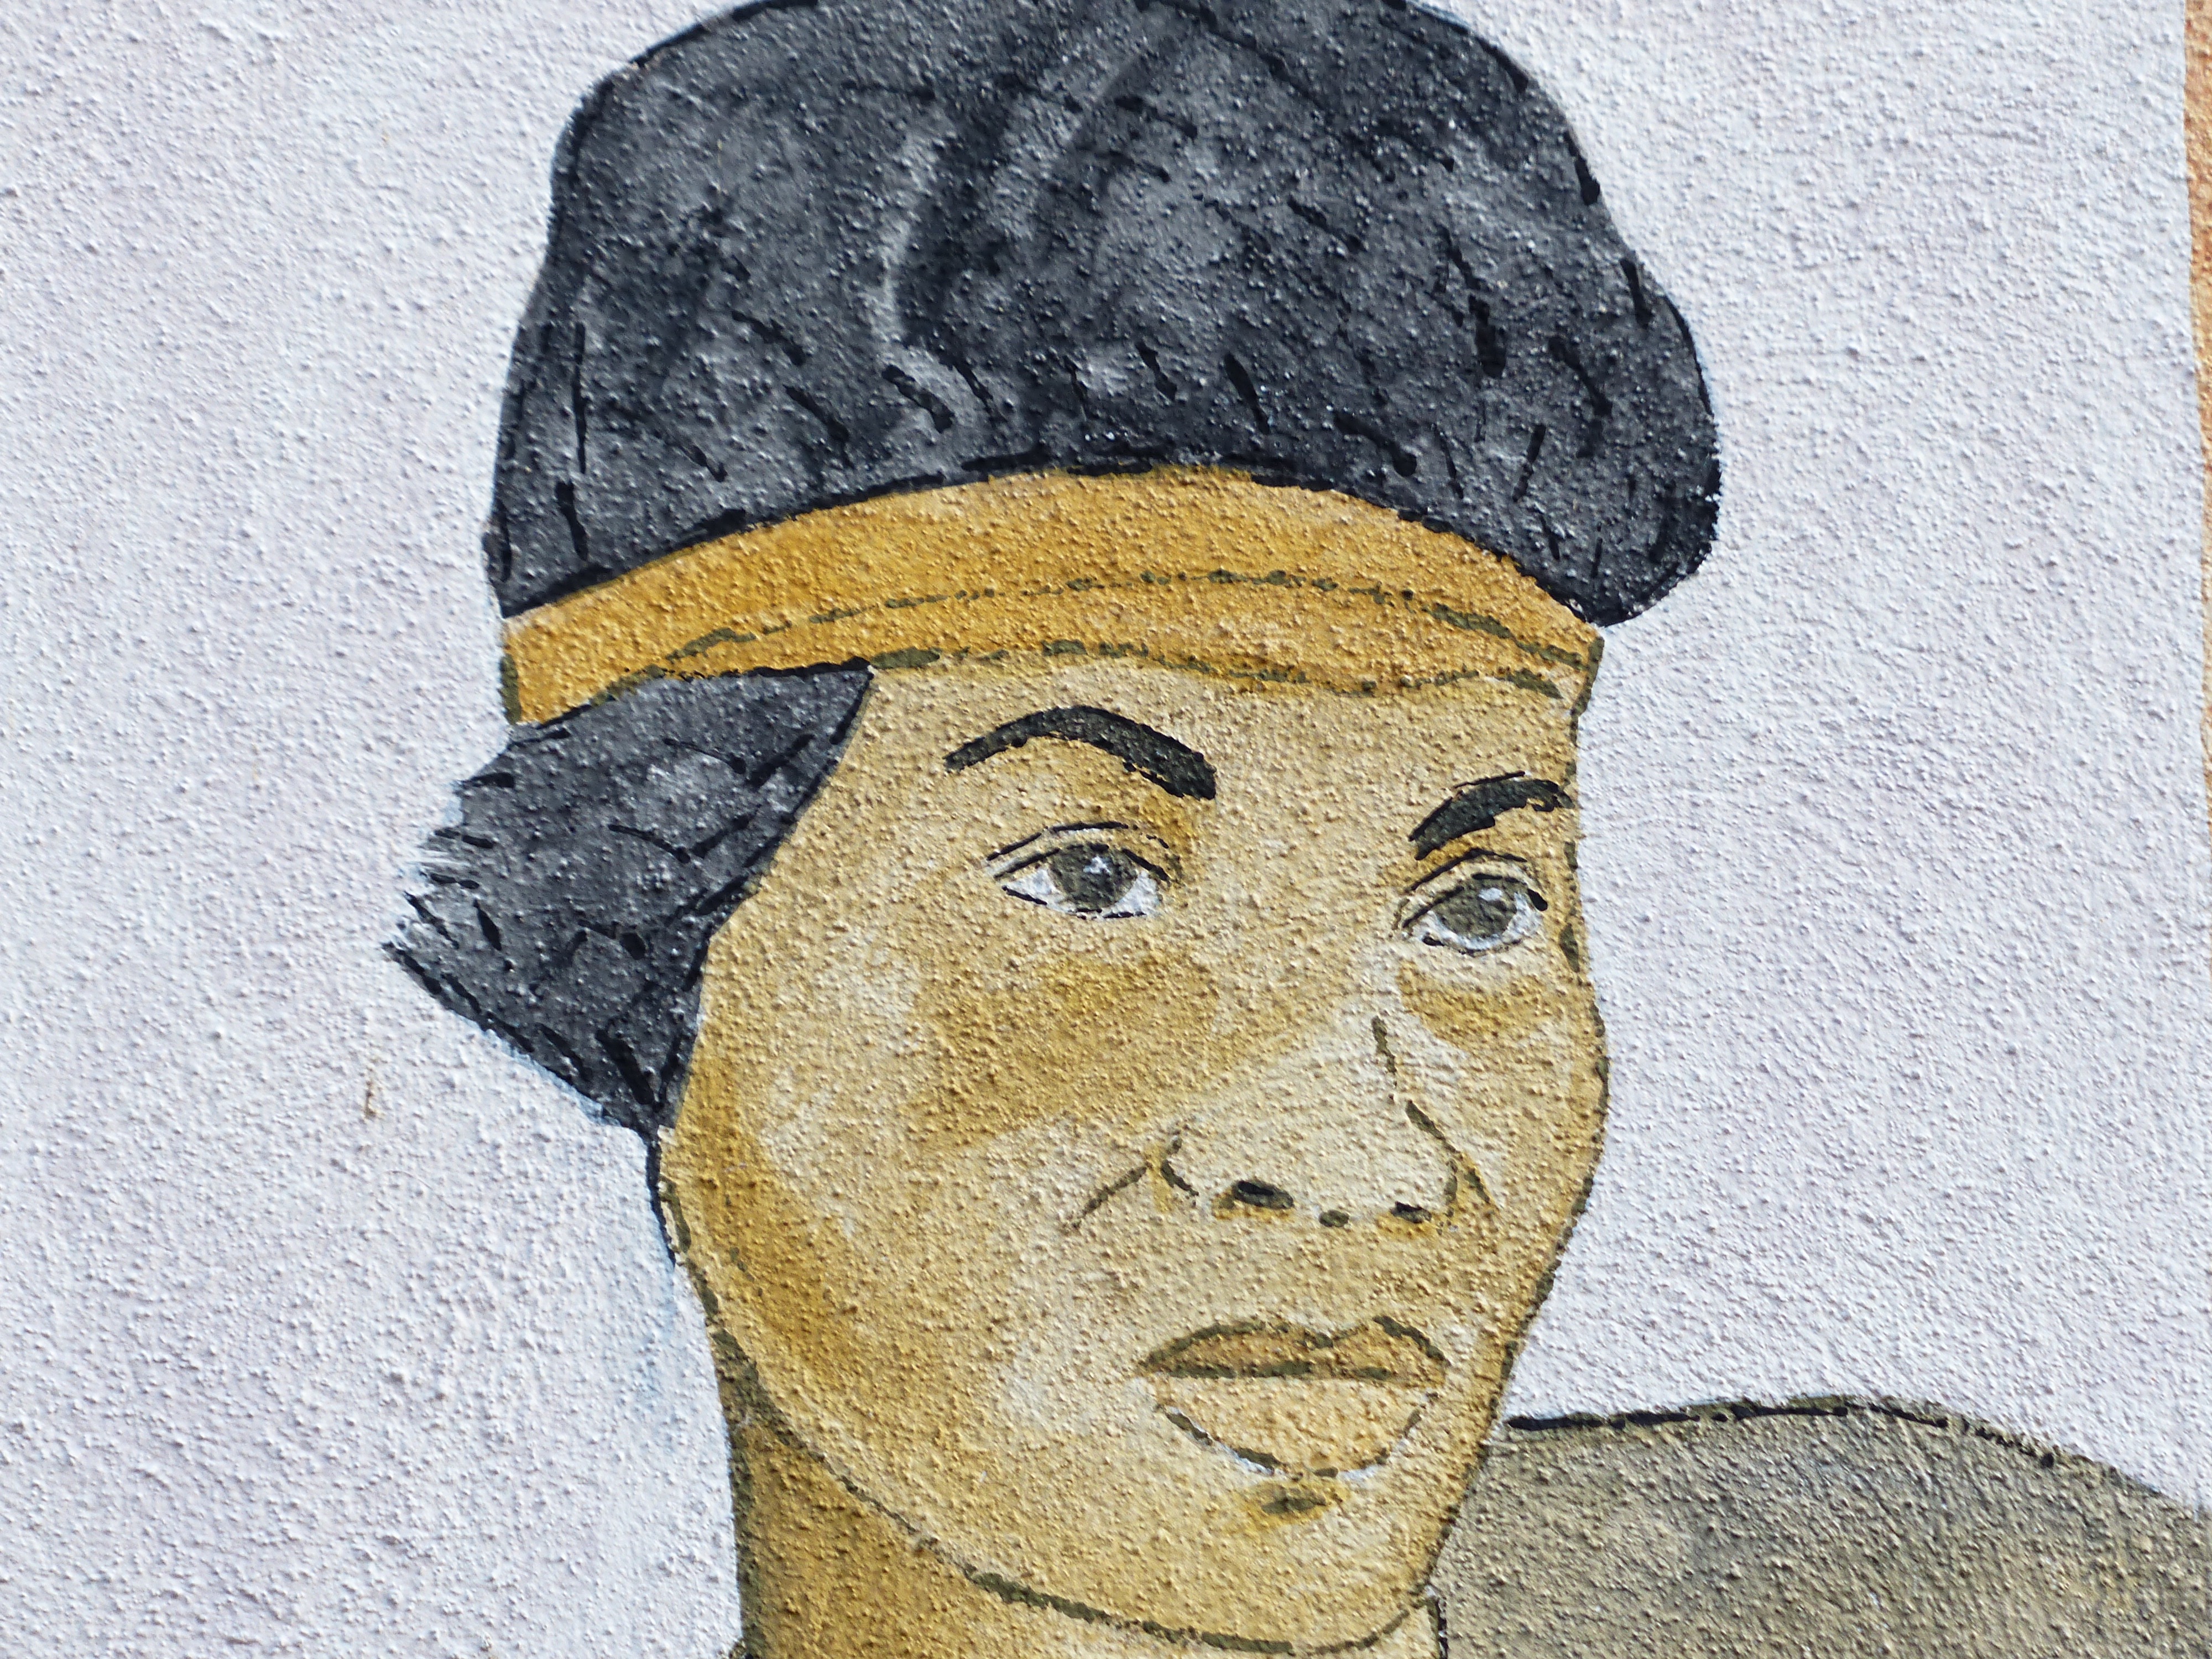
man, person, portrait, clothing, headband, face, art, sketch, drawing, illustration, cap, head, culture, painted, image, indians, foreigners, externally, indio